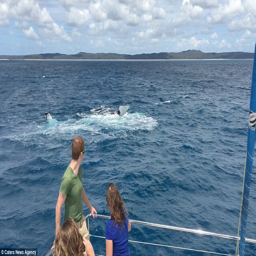
but the couple turn round just too late to catch the whale 's happy mood after it waved it 's giant fin at them